John T. Newton

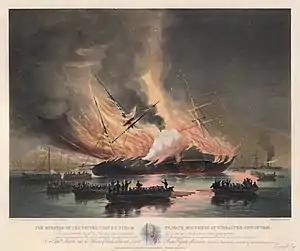
on fire at Gibraltar, 1843 painting by Edward Duncan

Captain Newton commanded during her historic 1843 crossing of the Atlantic, the first by a steam-powered American warship. "Missouri" arrived at Gibraltar on August 25 and anchored in its harbor. On the night of the 26th, the engineer's yeoman accidentally broke a demijohn of turpentine in a storeroom. The chemical dripped down to the floor below, where it was ignited by an open lamp (which was lit contrary to US naval regulations). The flames spread so rapidly that the "Missouri"s crew had to abandon ship, though Newton reported that there were no deaths. Newton was subsequently court-martialed for negligence in the loss of the ship, with the trial being carried out from September to October 1844. He was convicted and sentenced to a suspension from service, but on March 3, 1845, President John Tyler remitted the remaining portion of the suspension, writing in his order effecting this remittance that "there is nothing implicating in the slightest degree the moral standing of Captain Newton".